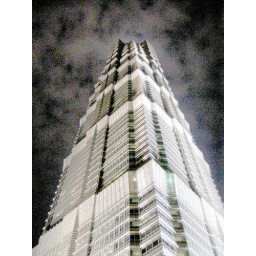
Jinmao tower - the fourth tallest building in the world. I've doctored the light here so you can see the shape...